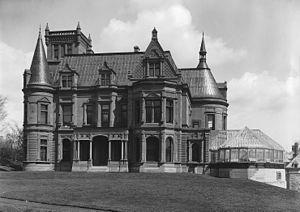
Résidence de Duncan McIntyre, «